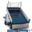
Label: truck